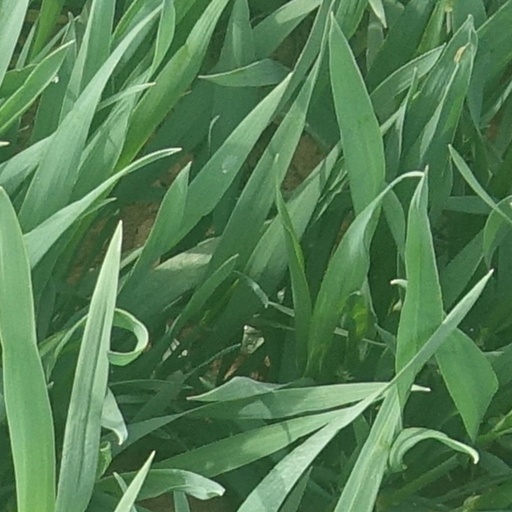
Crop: wheat